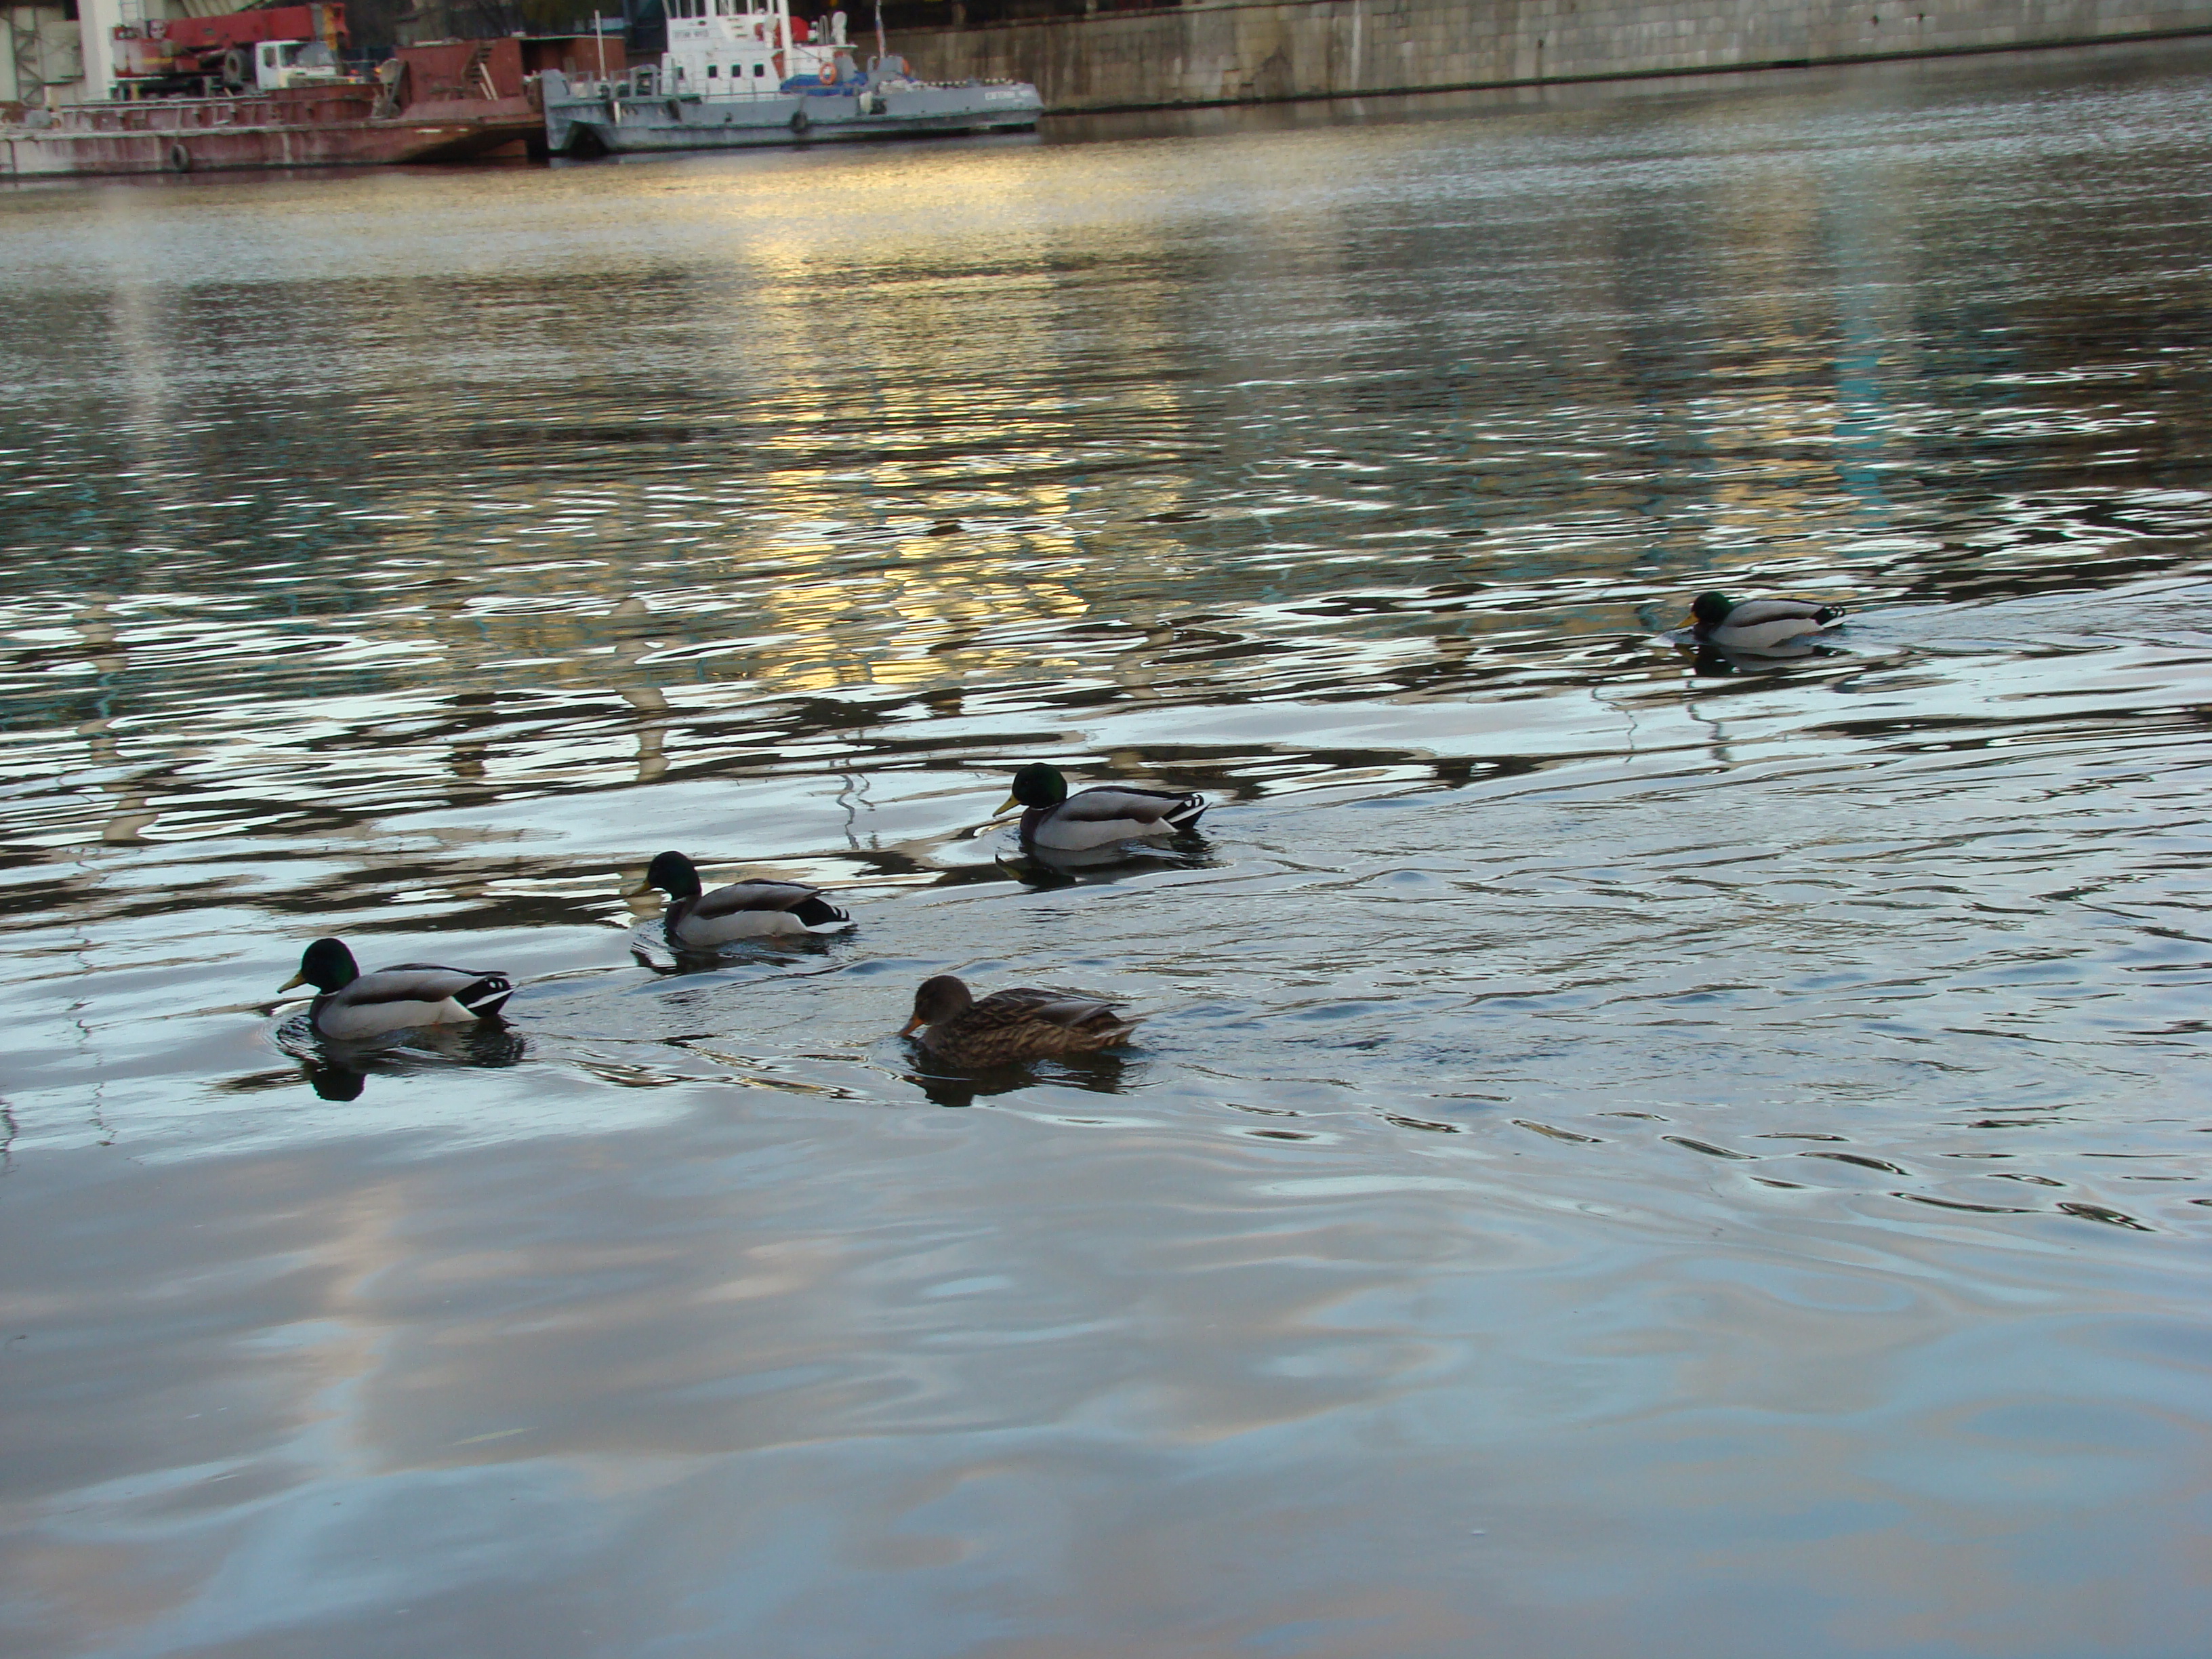
sea, water, nature, bird, lake, animal, river, wildlife, reflection, life, duck, sony, ducks, moscow, water bird, dsch9, mudflat, ducks geese and swans